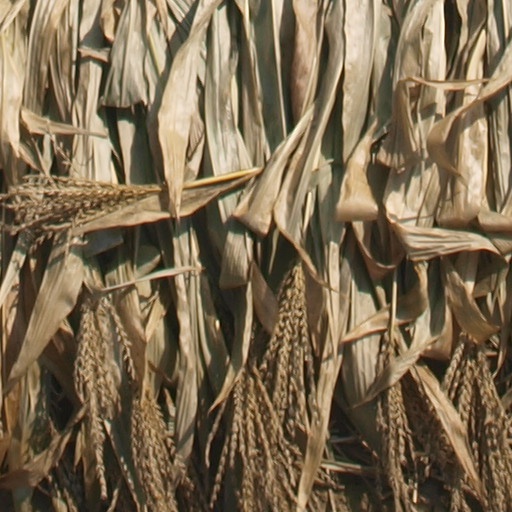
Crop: maize; corn